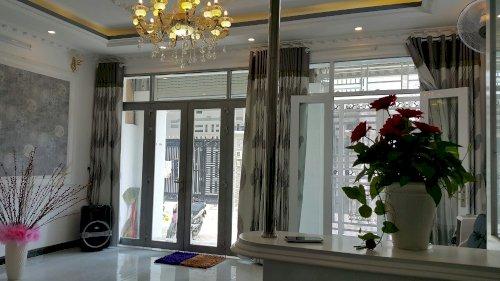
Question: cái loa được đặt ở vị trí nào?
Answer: cái loa được đặt ở góc căn phòng